Kieren Fallon

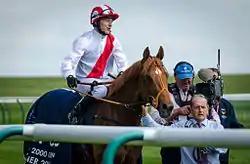
Night of Thunder after winning the 2014 2000 Guineas

The 2010 Flat racing season saw Kieren Fallon employed largely by trainers Luca Cumani, Mark Johnston and Kevin Ryan. Although major wins were less frequent, Fallon had success, riding 140 winners in 2010 and 154 in 2011. In the latter season he finished third in the Jockeys' championship behind Paul Hanagan.